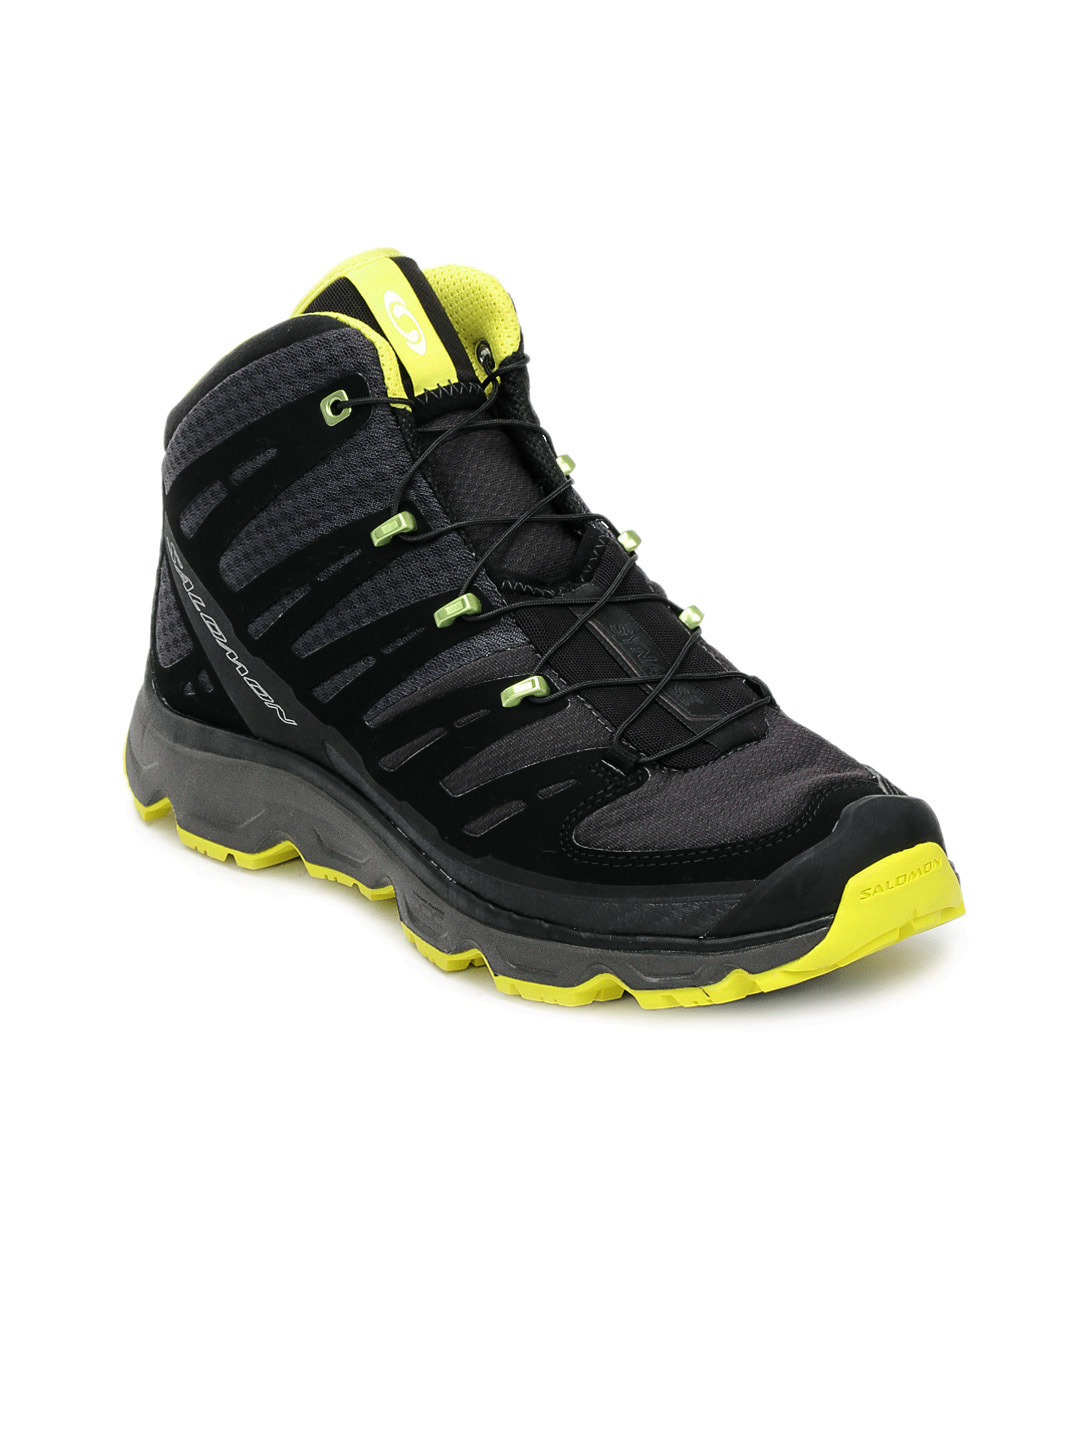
Salomon Men Black Synapse Mid Sports Shoes
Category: Footwear / Shoes / Sports Shoes
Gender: Men
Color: Black
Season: Spring 2013
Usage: Sports